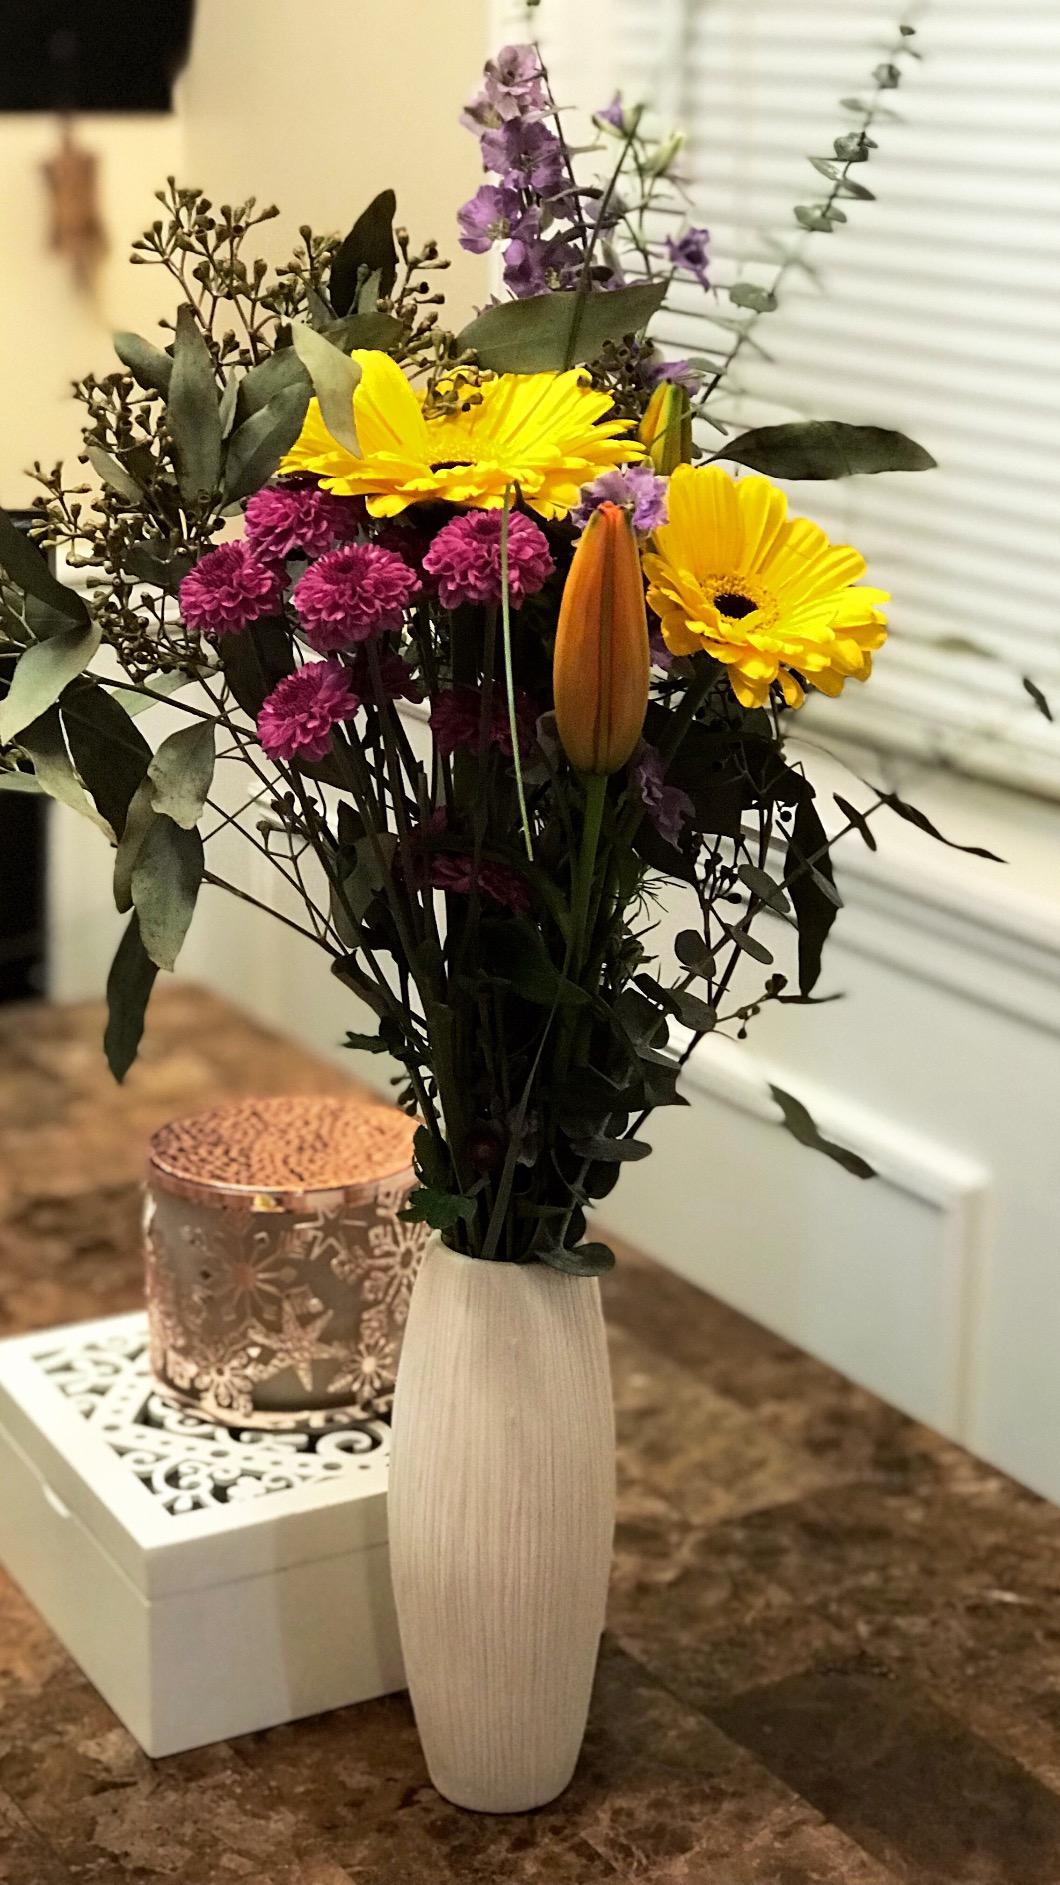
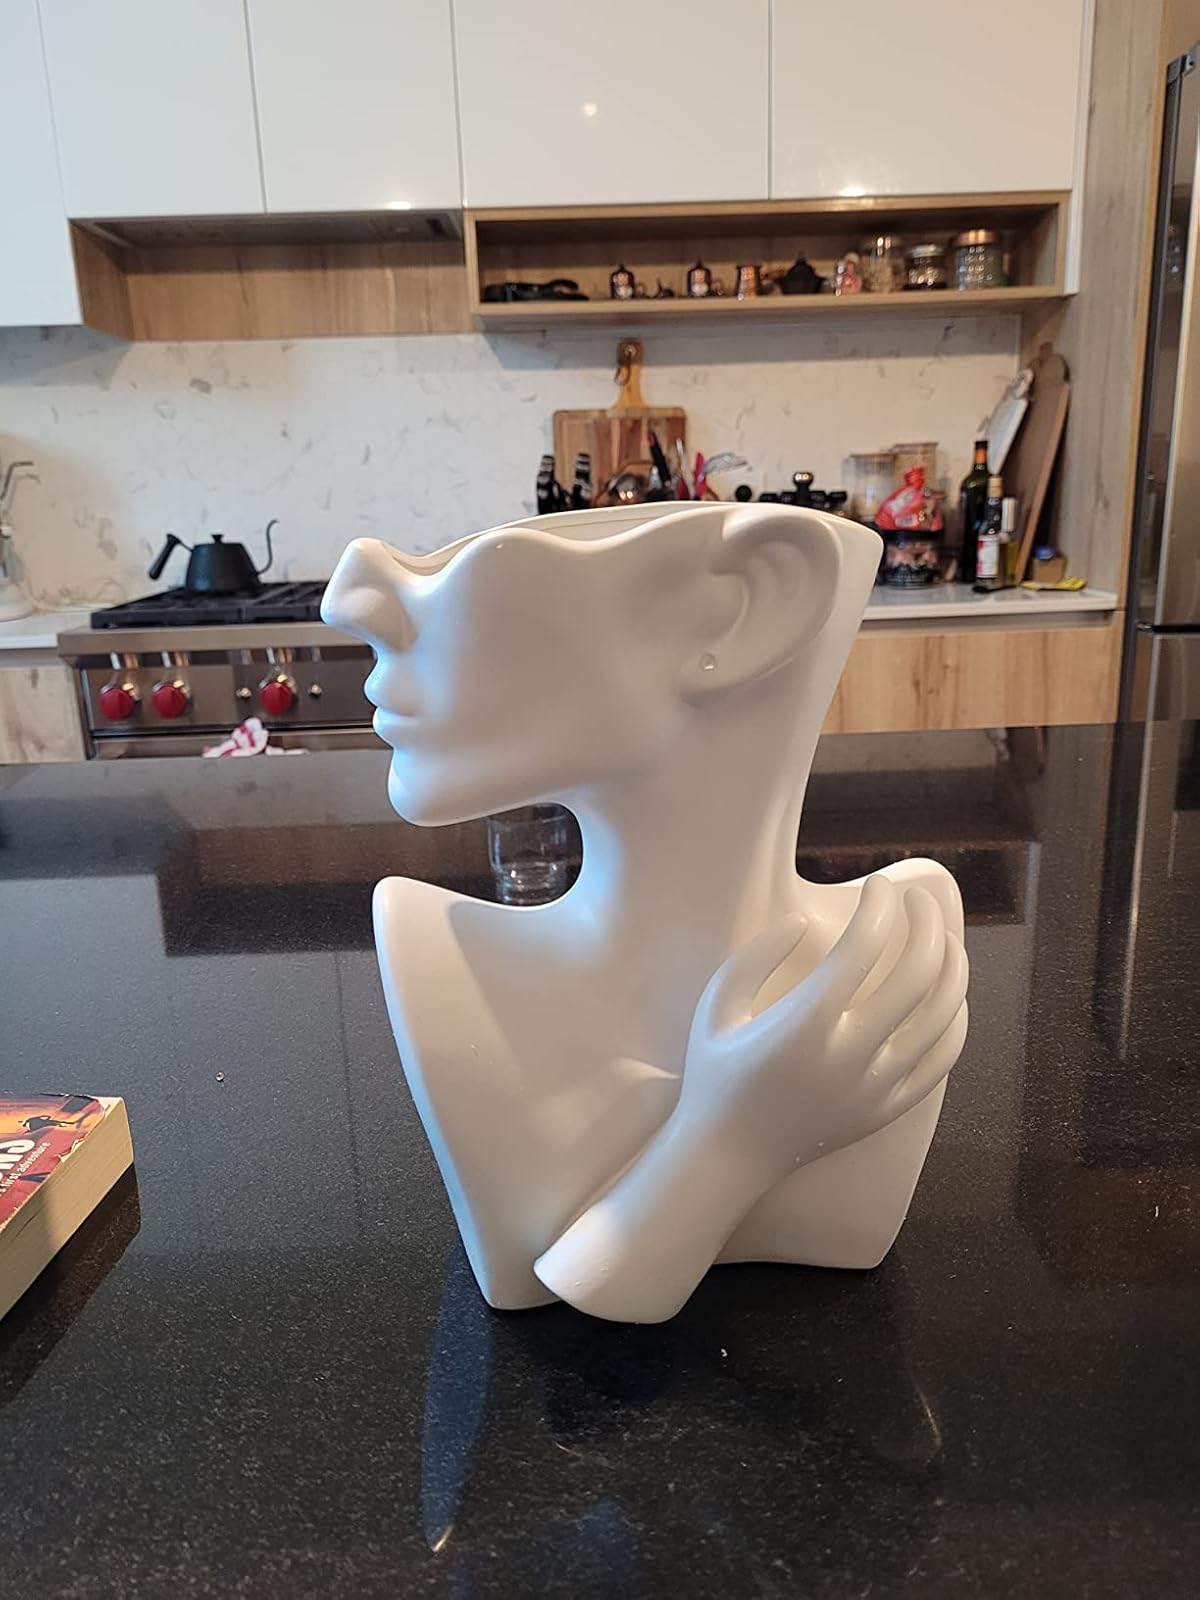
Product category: vase
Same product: no